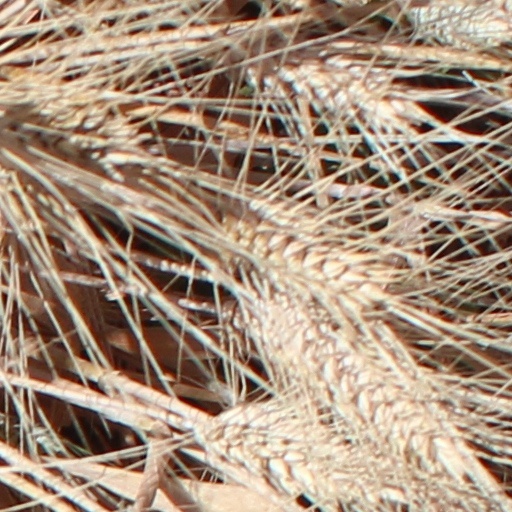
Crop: wheat